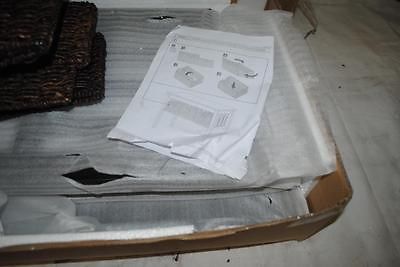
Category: table